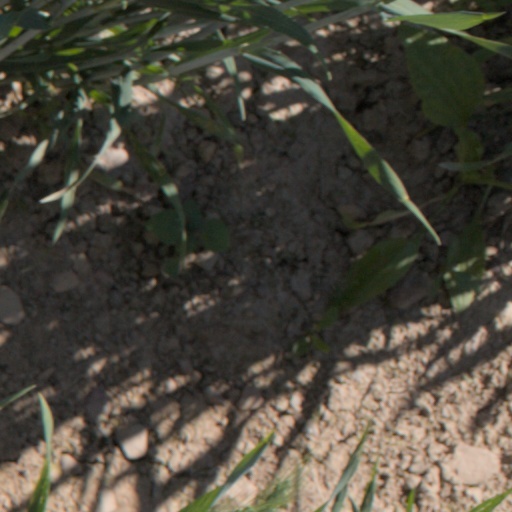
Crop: wheat